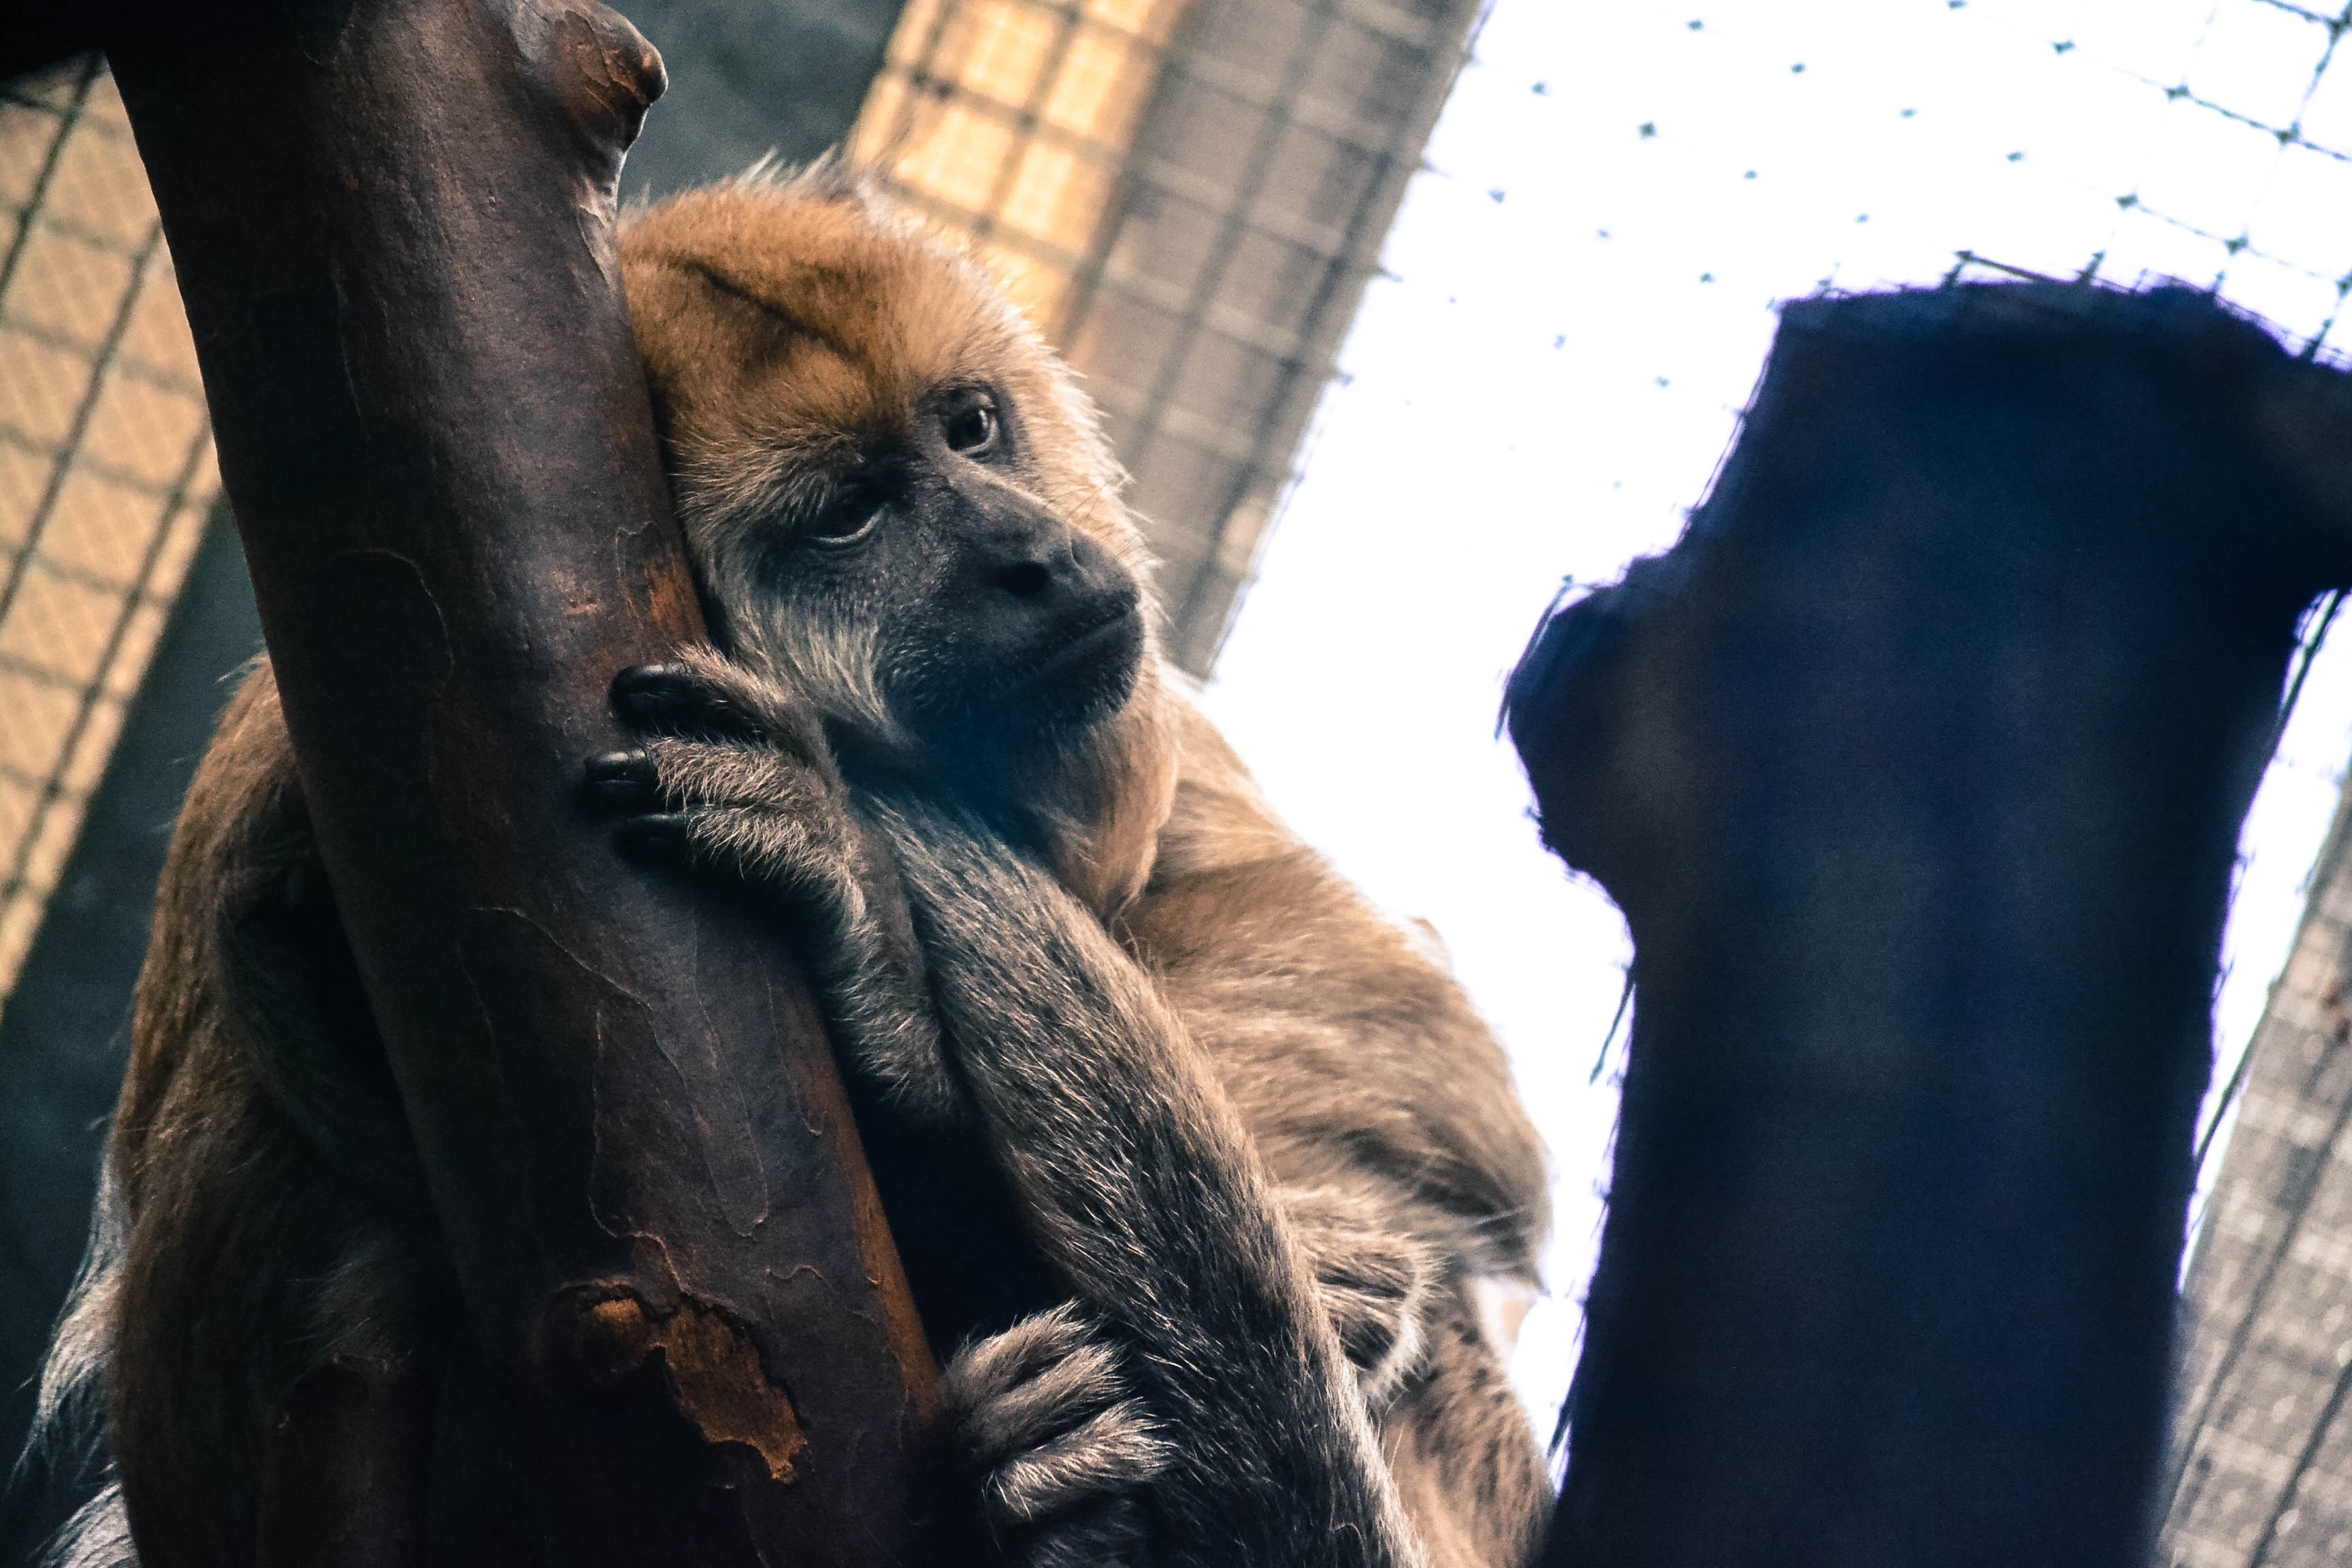
zoo, mammal, primate, vertebrate